Kirkman (harpsichord makers)

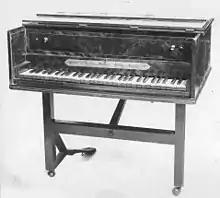
1781 harpsichord constructed by Abraham and Jacob Kirkman

Further innovations were made in later years; the buff stop was introduced c.1760, and was sometimes activated by a pedal on single manual instruments. The machine stop, dating from after 1765, was a mechanism worked by a hand stop and a foot pedal which caused various changes in registration, rather like the arrangements on an organ. The 'nag's head swell' was a segment of the top lid shaped like an elongated horse's head, which opened along the bentside when a foot pedal was pressed; this was later superseded by Schudi's Venetian swell, which worked similarly but was more like a modern organ swell mechanism (and named after its similarity in appearance to a Venetian blind). Extensions in range were also made, as high as c', with reversed colour sharps and naturals from g upwards; this was perhaps due to musical demands or rivalry with Shudi, who had extended his harpsichords down to CC. Jacob Kirkman made an experimental enharmonic harpsichord for Robert Smith of Trinity College, Cambridge, around 1757.